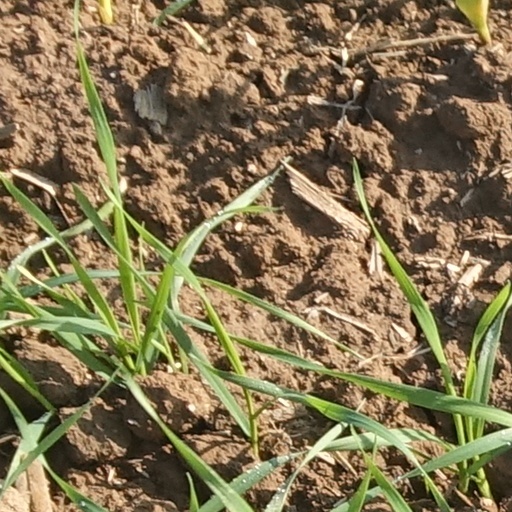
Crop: wheat